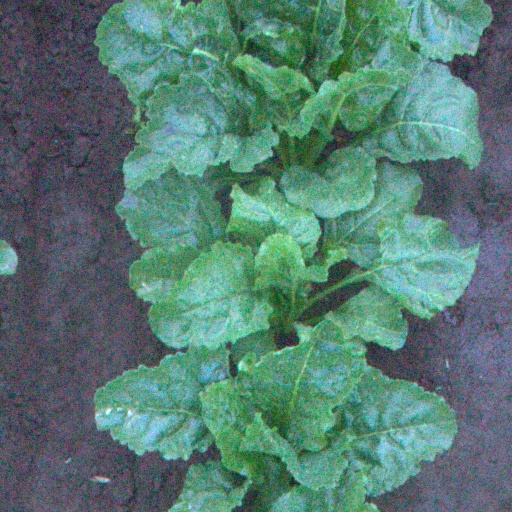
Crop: sugar beet